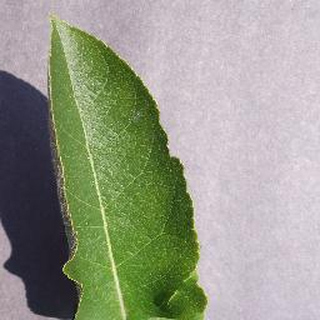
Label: healthy_apple